Blue Lagoon: The Awakening

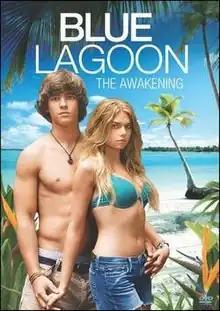
DVD cover

Blue Lagoon: The Awakening is a 2012 American romantic drama television film that premiered on Lifetime on June 16, 2012. Indiana Evans and Brenton Thwaites star in the film, which is based on the 1908 novel "The Blue Lagoon" and its previous film adaptations.